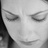
Emotion: sad